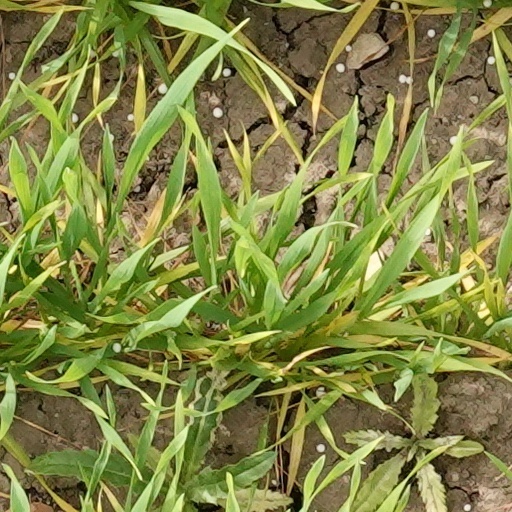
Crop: wheat